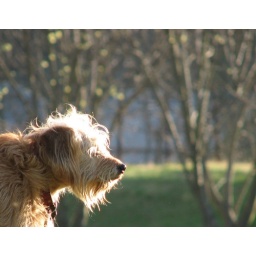
my best brown dog in the early morning light